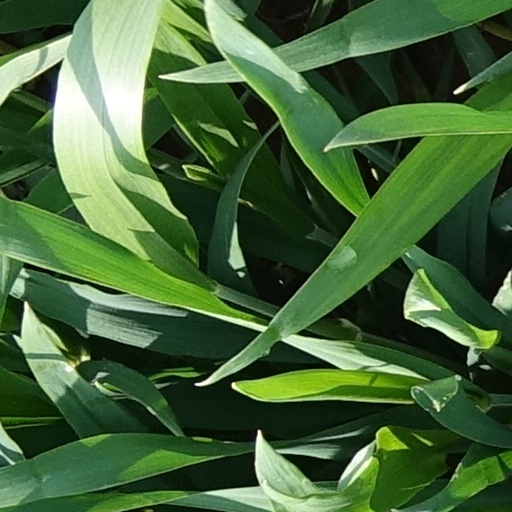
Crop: wheat